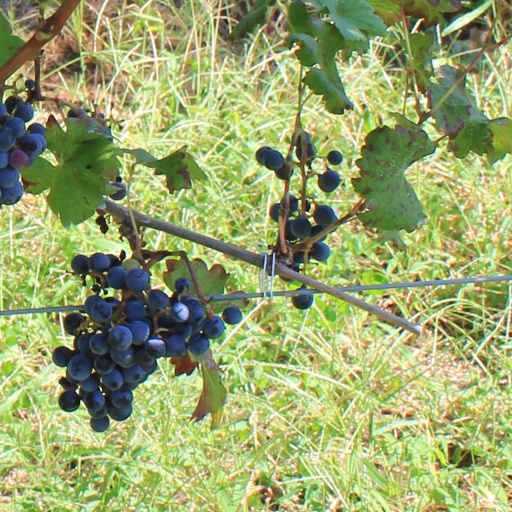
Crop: grape